U Street (Washington, D.C.)

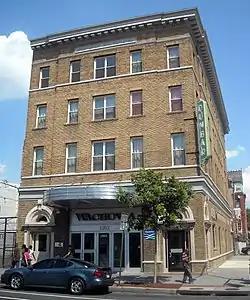
The Southern Aid Society–Dunbar Theater Building, built in 1921.

Until the 1920s, when it was overtaken by Harlem, the U Street Corridor was home to the nation's largest urban African American community. The area was home to the Industrial Bank, the city's oldest African American-owned bank, and to hundreds of black-owned and black-friendly businesses, churches, theaters, gyms, and other community spaces. Natives of the area included jazz musician Duke Ellington, opera singer Lillian Evanti, surgeon Charles R. Drew, and law professor Charles Hamilton Houston.